Hoʻokena (group)

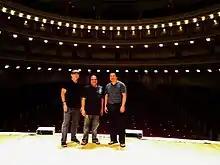
Ho'okena Carnegie Hall 2013

Ho'okena has performed at the world renowned Carnegie Hall twice. Ho'okena has released twelve music albums. In 2008 the group had the opportunity to perform for then-President of the United States Barack Obama and then-First Lady Michelle Obama along with Hawaiian Musicians Raiatea Helm and Willie K. In 2015 Ho'okena recorded a song with country superstar Josh Turner on his album Deep South (Josh Turner album) titled "Hawaiian Girl." In 2018 Horace K. Dudoit and Glen Smith performed at the Merrie Monarch Festival for Kumu Hula Robert Cazimero of The Brothers Cazimero. Cazimero promised to showcase a group of "A+ musicians."